Culture of France

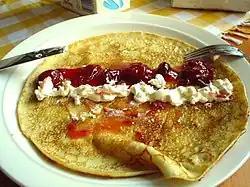
A sweet crêpe. Crêpes are originally from Brittany.

The French educational system is highly centralized. It is divided into three different stages: primary education, or "enseignement primaire, "corresponding to grade school in the United States; secondary education, or "collège" and "lycée, "corresponding to middle and high school in the United States; and higher education (l'université or "les Grandes écoles").